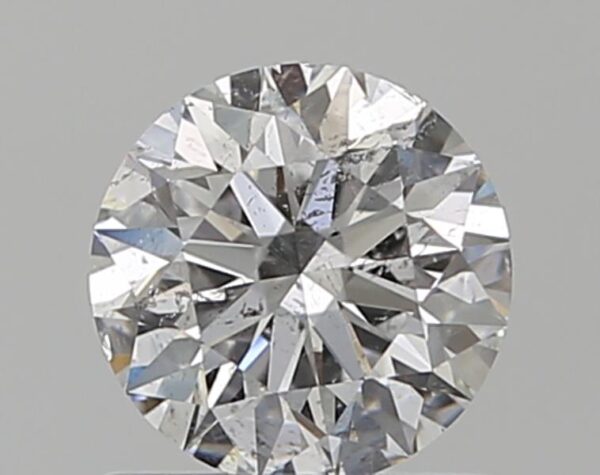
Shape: round
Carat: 0.7
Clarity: I1
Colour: E
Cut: EX
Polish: EX
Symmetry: EX
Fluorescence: N
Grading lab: GIA
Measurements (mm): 5.67 x 5.68 x 3.55